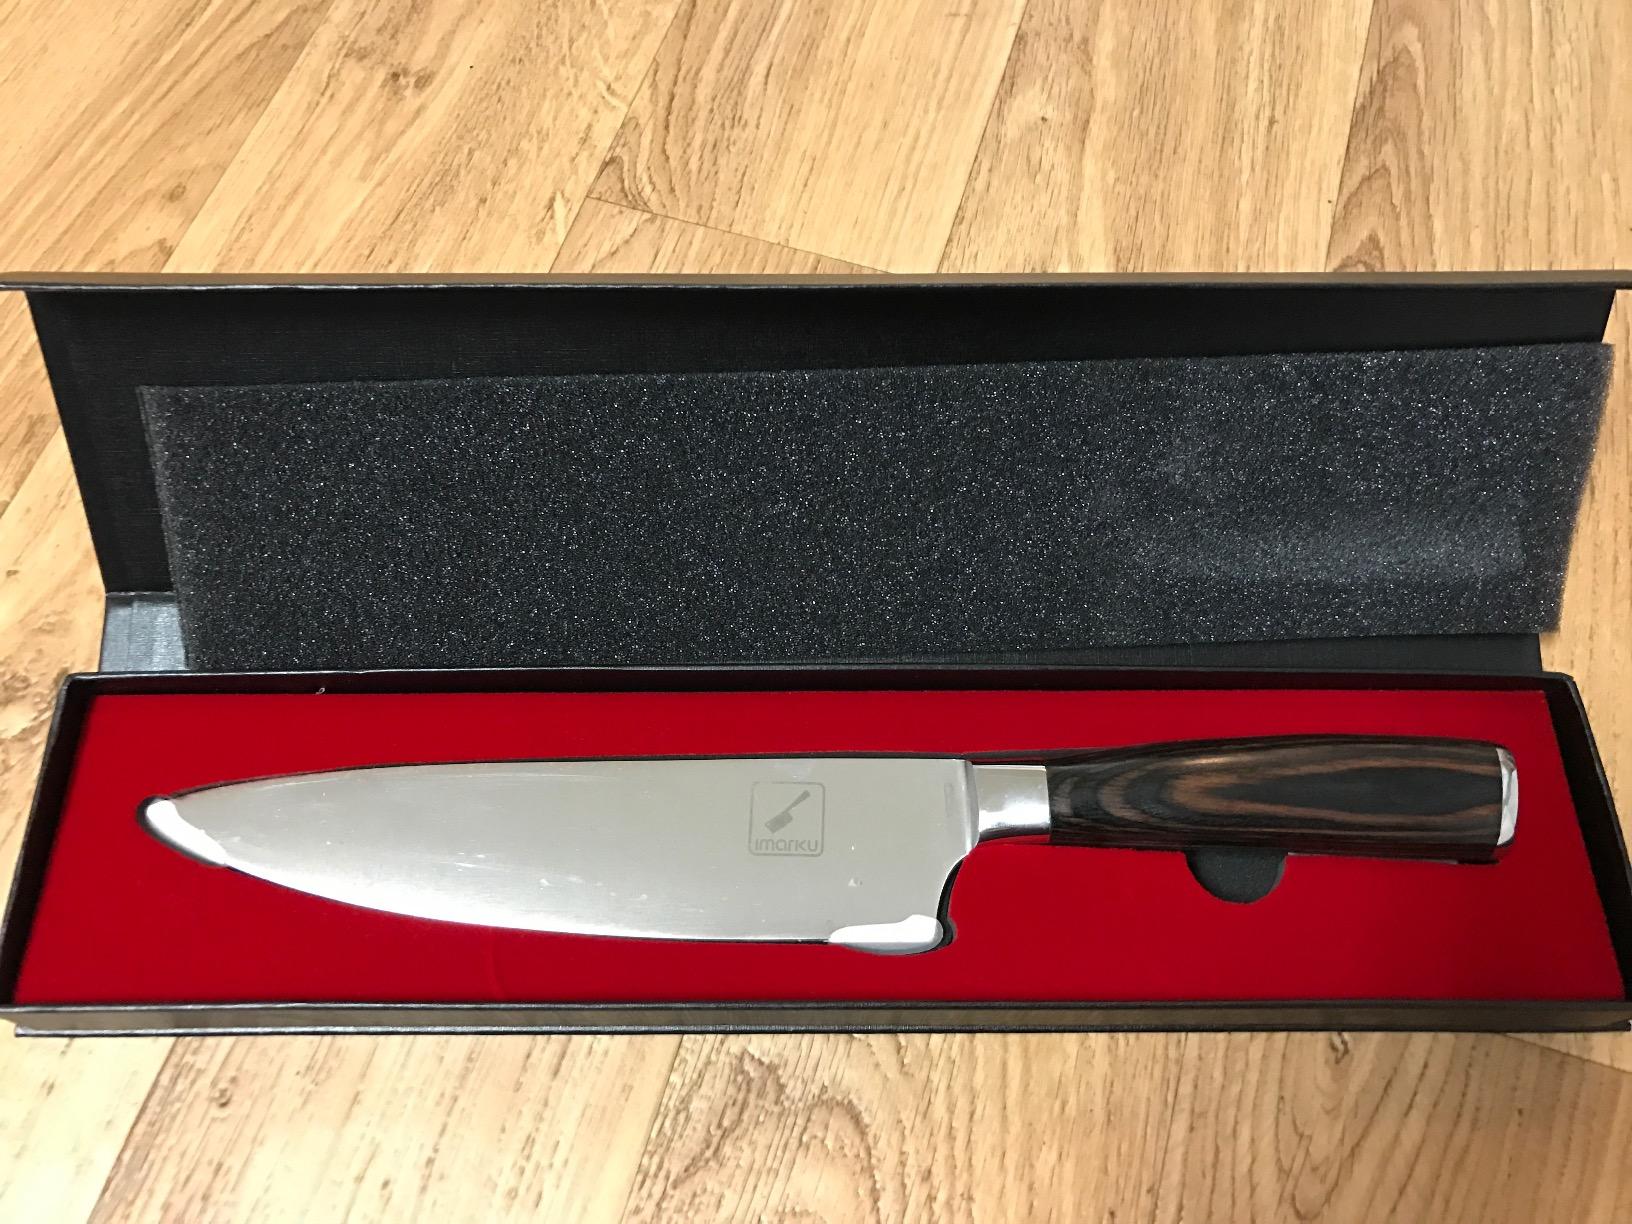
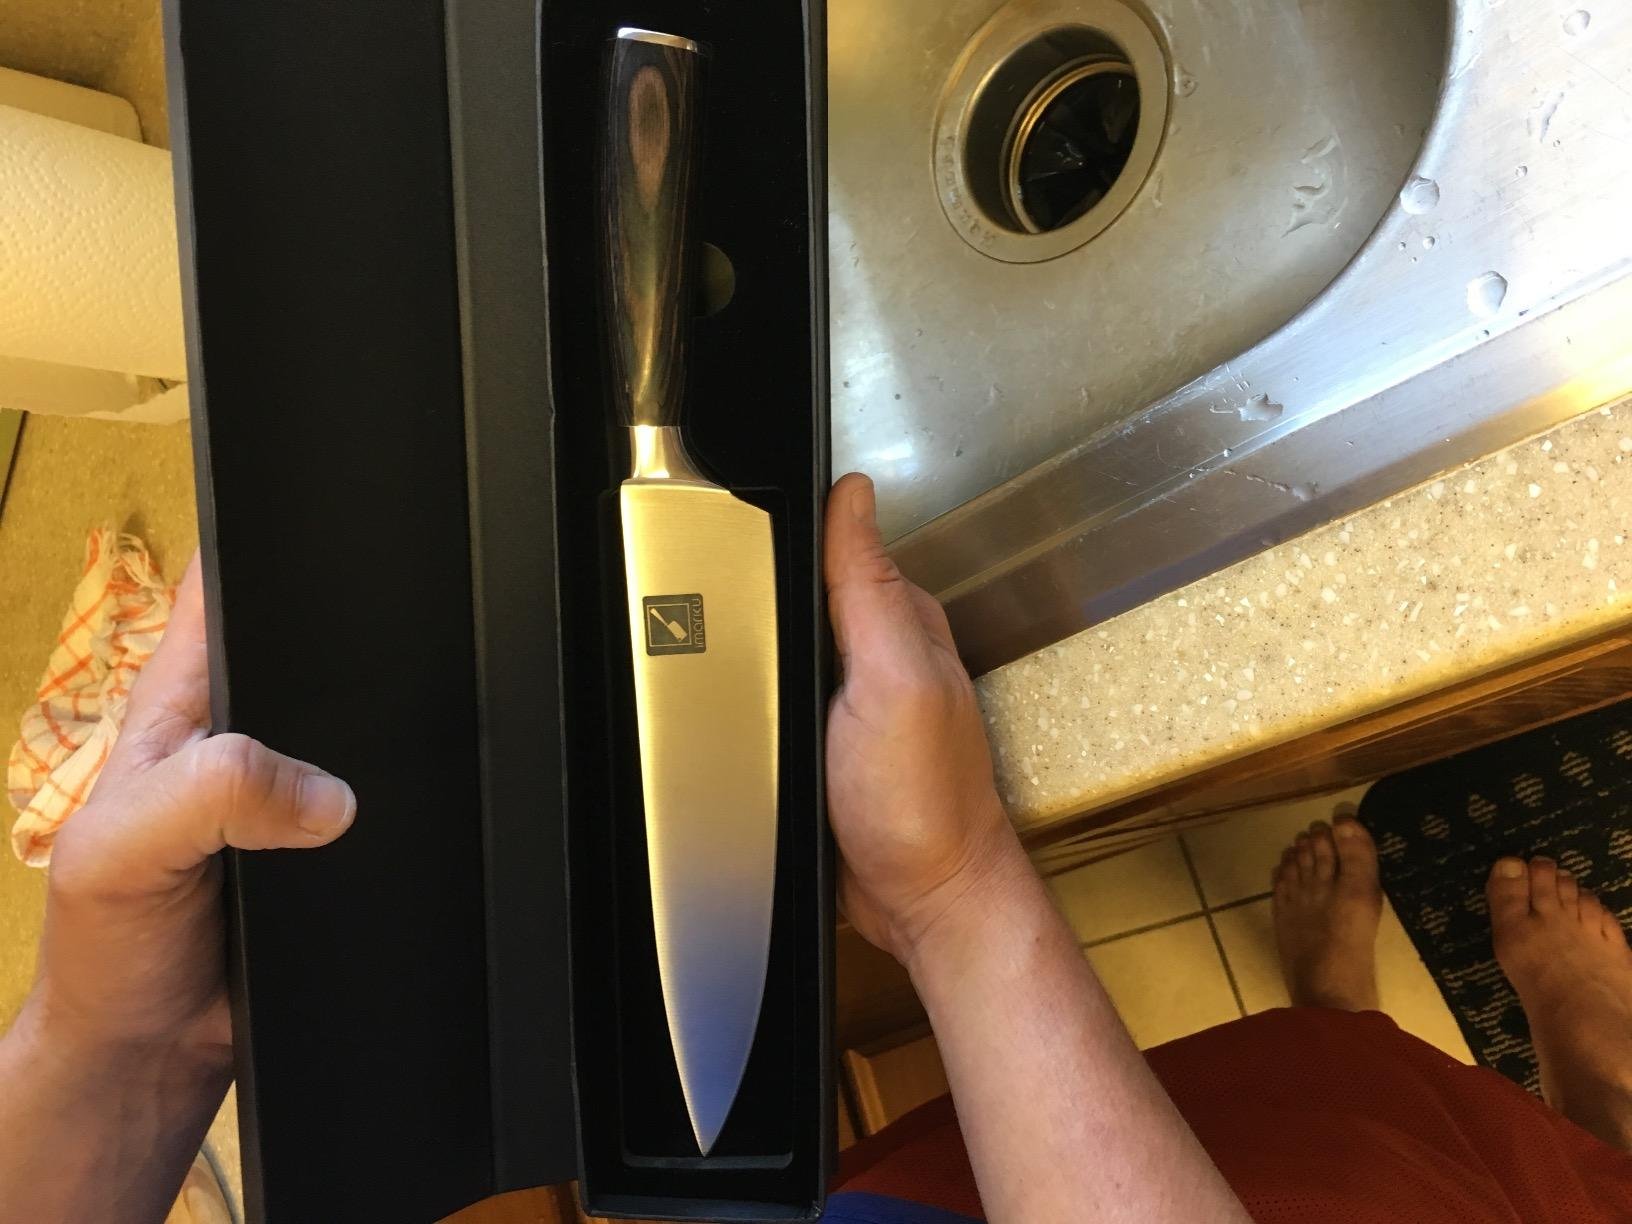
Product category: items_knife
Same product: yes